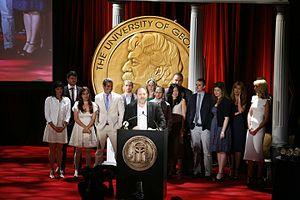
Harvey Weinstein [ˈhɑːvɪ ˈwaɪ̯nstiːn], né le 19 mars 1952 à New York, dans le Queens, est un producteur de cinéma.